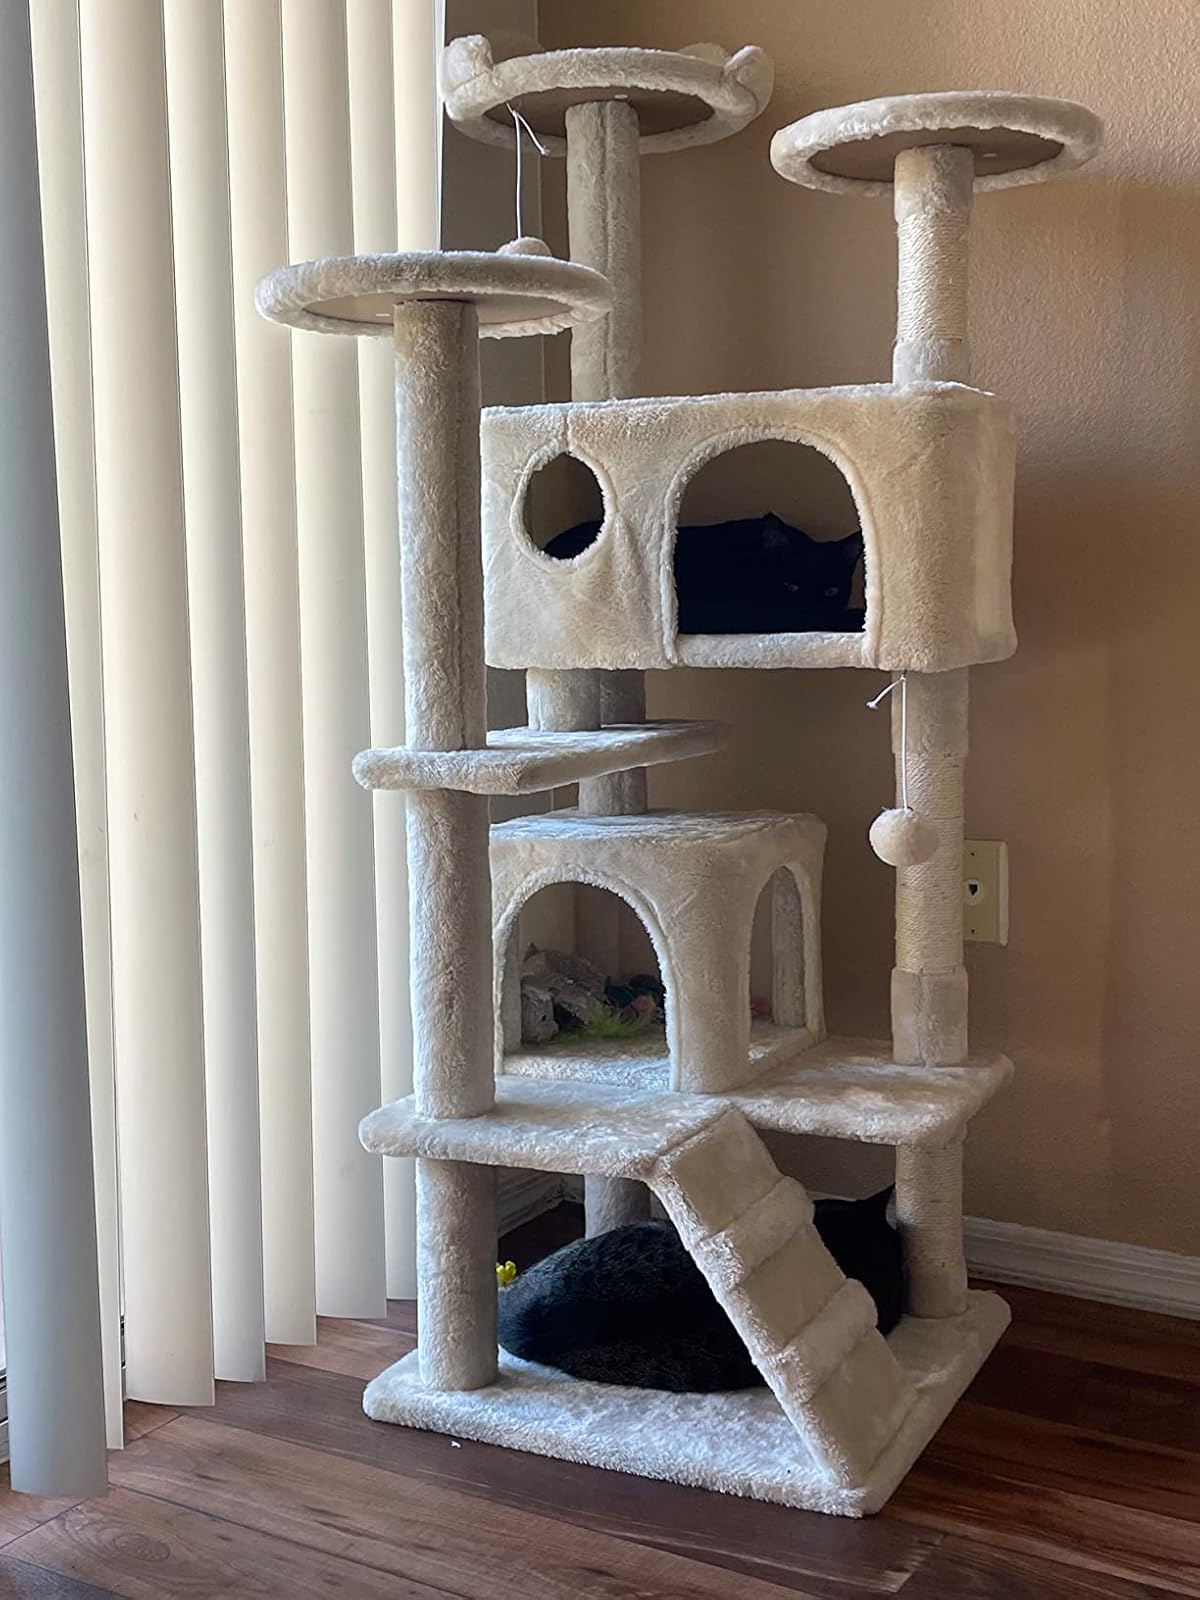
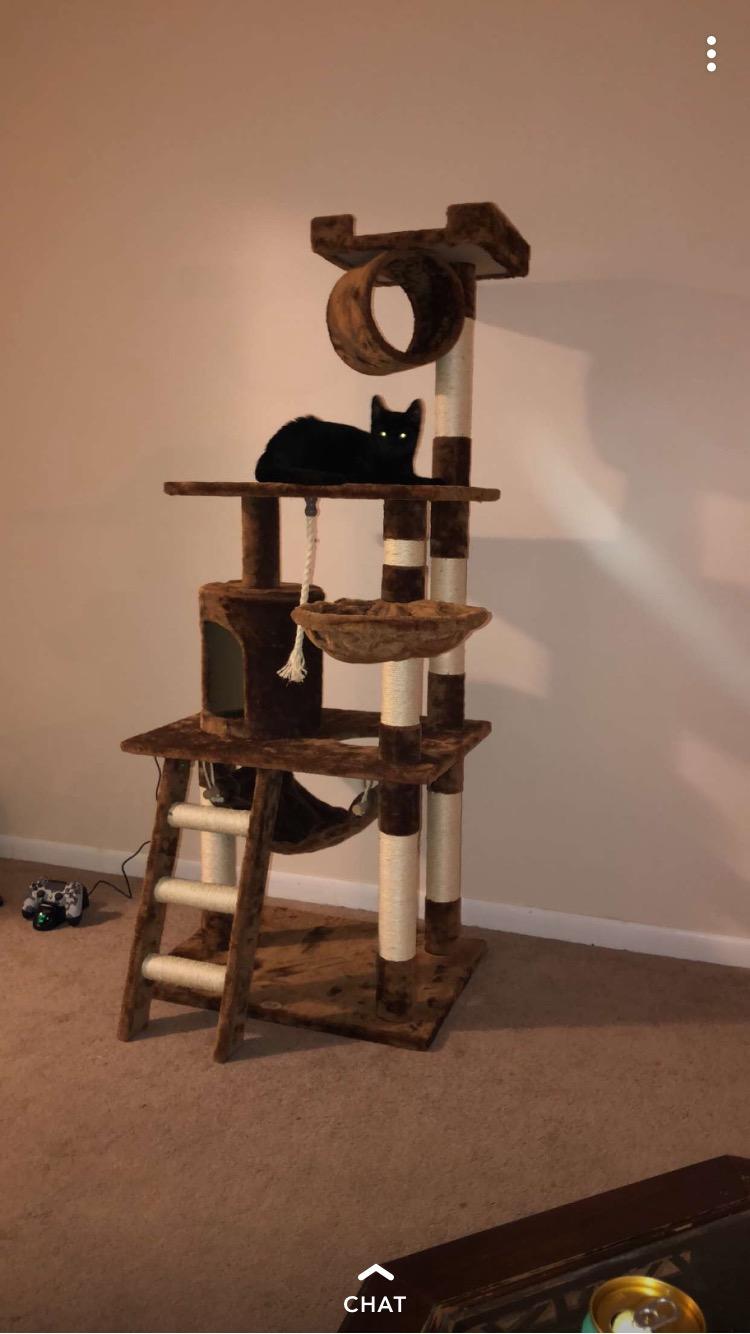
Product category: items_cat tree
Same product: no